Siversk

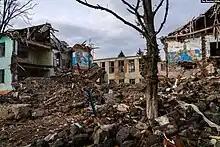
Destroyed buildings in the city after the battle of Siversk

In April 2014, during the beginnings of the war in Donbas, pro-Russian separatists seized control of several cities and towns in the Donbas, including Siversk. Ukrainian forces approached the city and began to encircle it, forcing the separatists to flee. On 10 July, Ukrainian forces secured the town from the separatists.